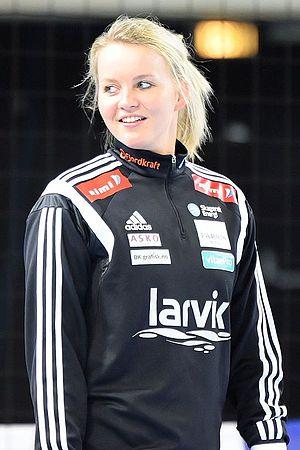
Sandra Toft - Ligue des Champions , Metz Handball / Larvik HK , 15 novembre 2014.